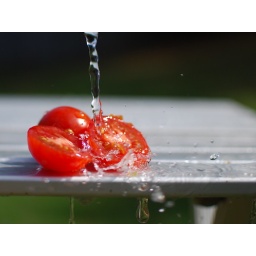
Playing with some water and fruit in my backyard.